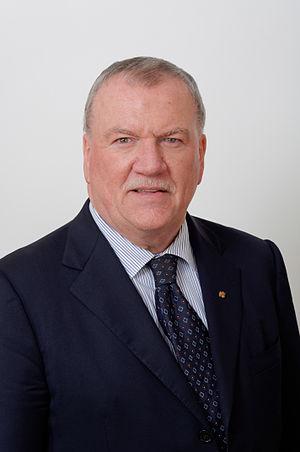
Frank Lortz est un homme politique hessois de la CDU, membre du parlement de l'État de Hesse et vice-président du Landtag de Hesse du 5 avril 2003 au 5 avril 2008 et de nouveau depuis le 5 février 2009.